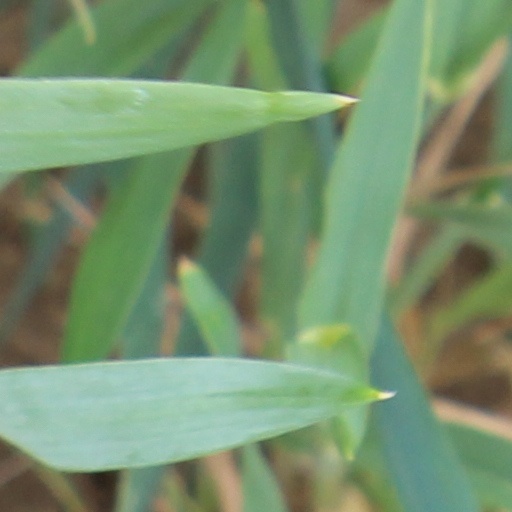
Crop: wheat